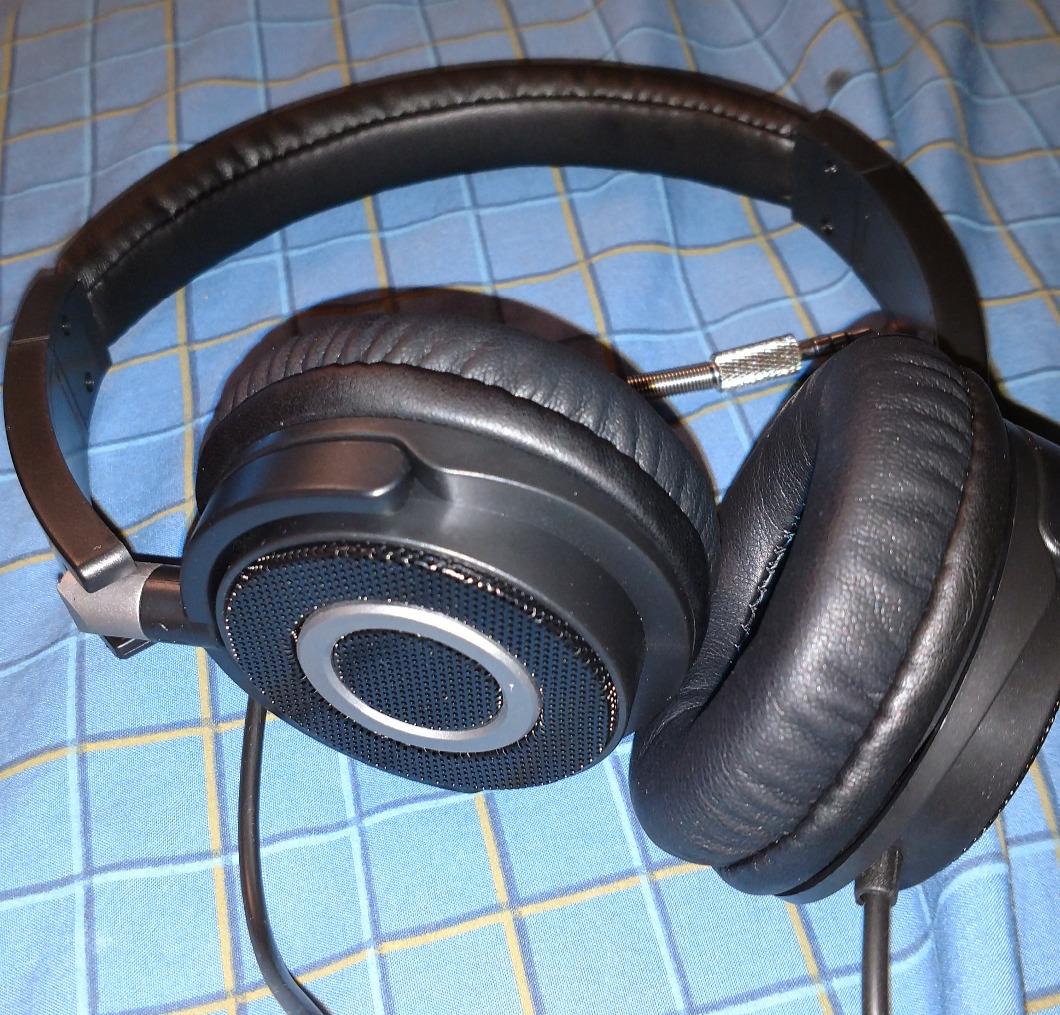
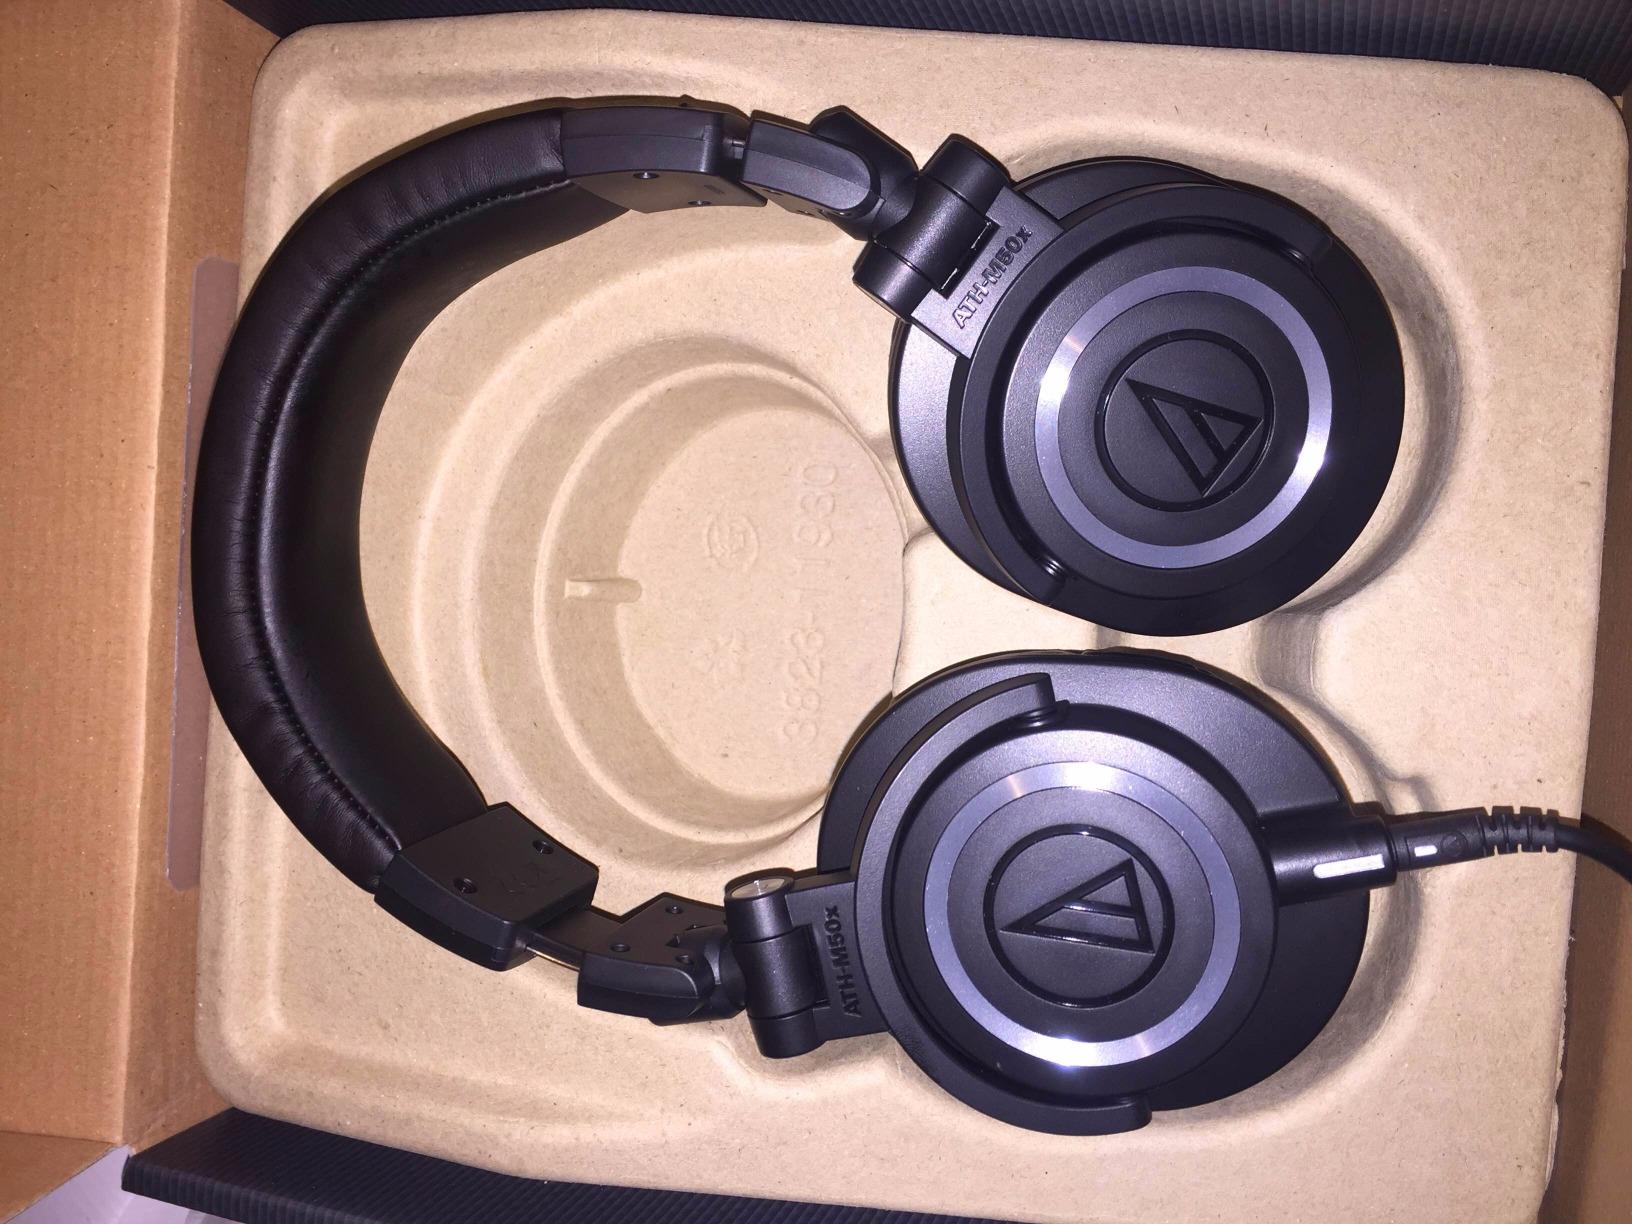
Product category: headphones
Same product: no